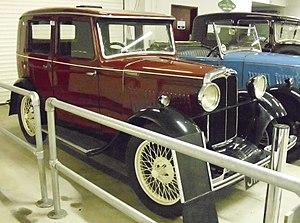
A. J. Stevens était une marque de voitures et de motos de la société britannique de Wolverhampton, fondée en 1899.